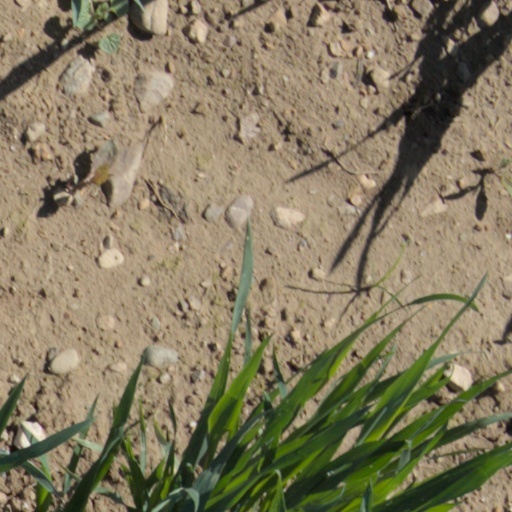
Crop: wheat